Coromantee

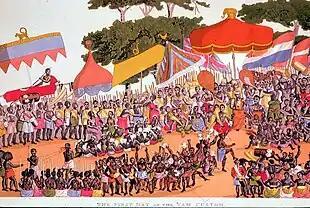
The Yam ceremony was observed by Akan groups, drawn in the 19th century by Thomas Edward Bowdich.

Before becoming enslaved, Coromantins were usually part of highly organized and stratified Akan groups such as the Asante Empire and the Fante Confederacy. Akan states were not all the same, but the 40 groups in the mid-17th century shared a common political language and culture. These groups also had shared mythology – and a single, supreme God, Nyame – and Anansi stories. These stories spread to the New World and became Anancy, Anansi Drew, or Br'er Rabbit stories in Jamaica, The Bahamas, and the Southern United States, respectively.